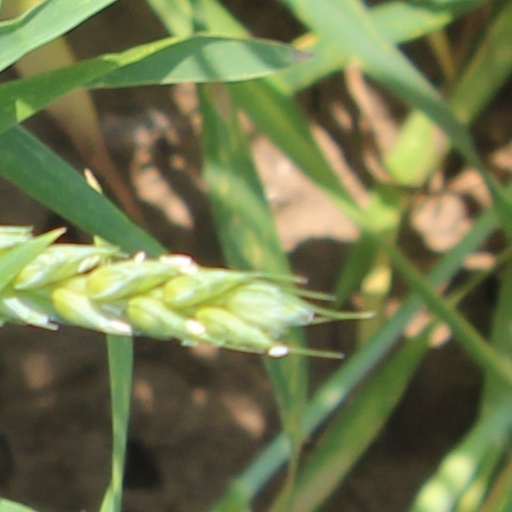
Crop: wheat